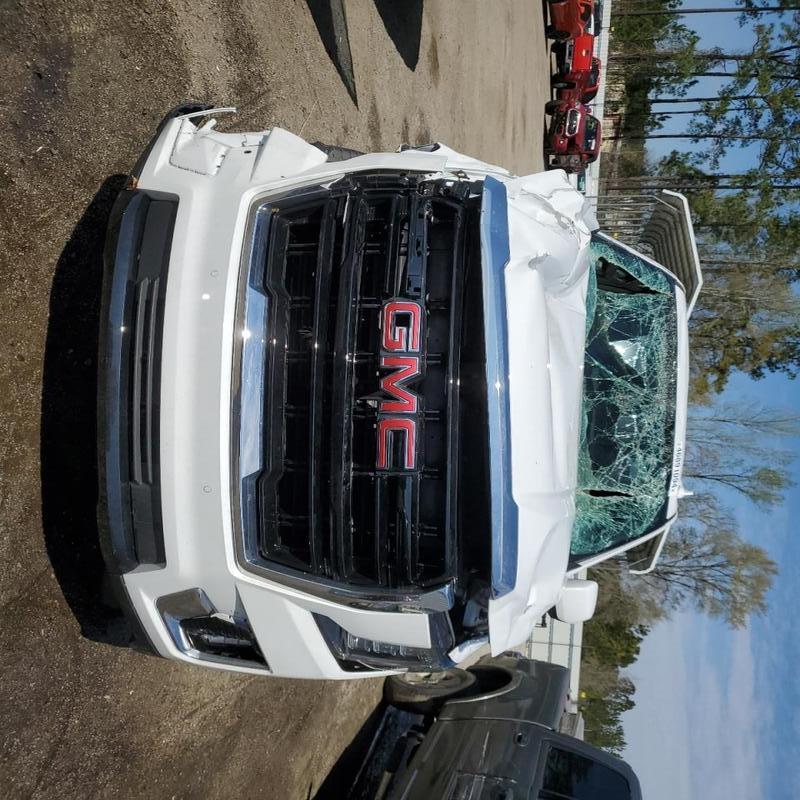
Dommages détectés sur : plaque d'immatriculation avant, feu avant droit, feu avant gauche, capot, pare-brise avant, aile avant droite, aile avant gauche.
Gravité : majeur